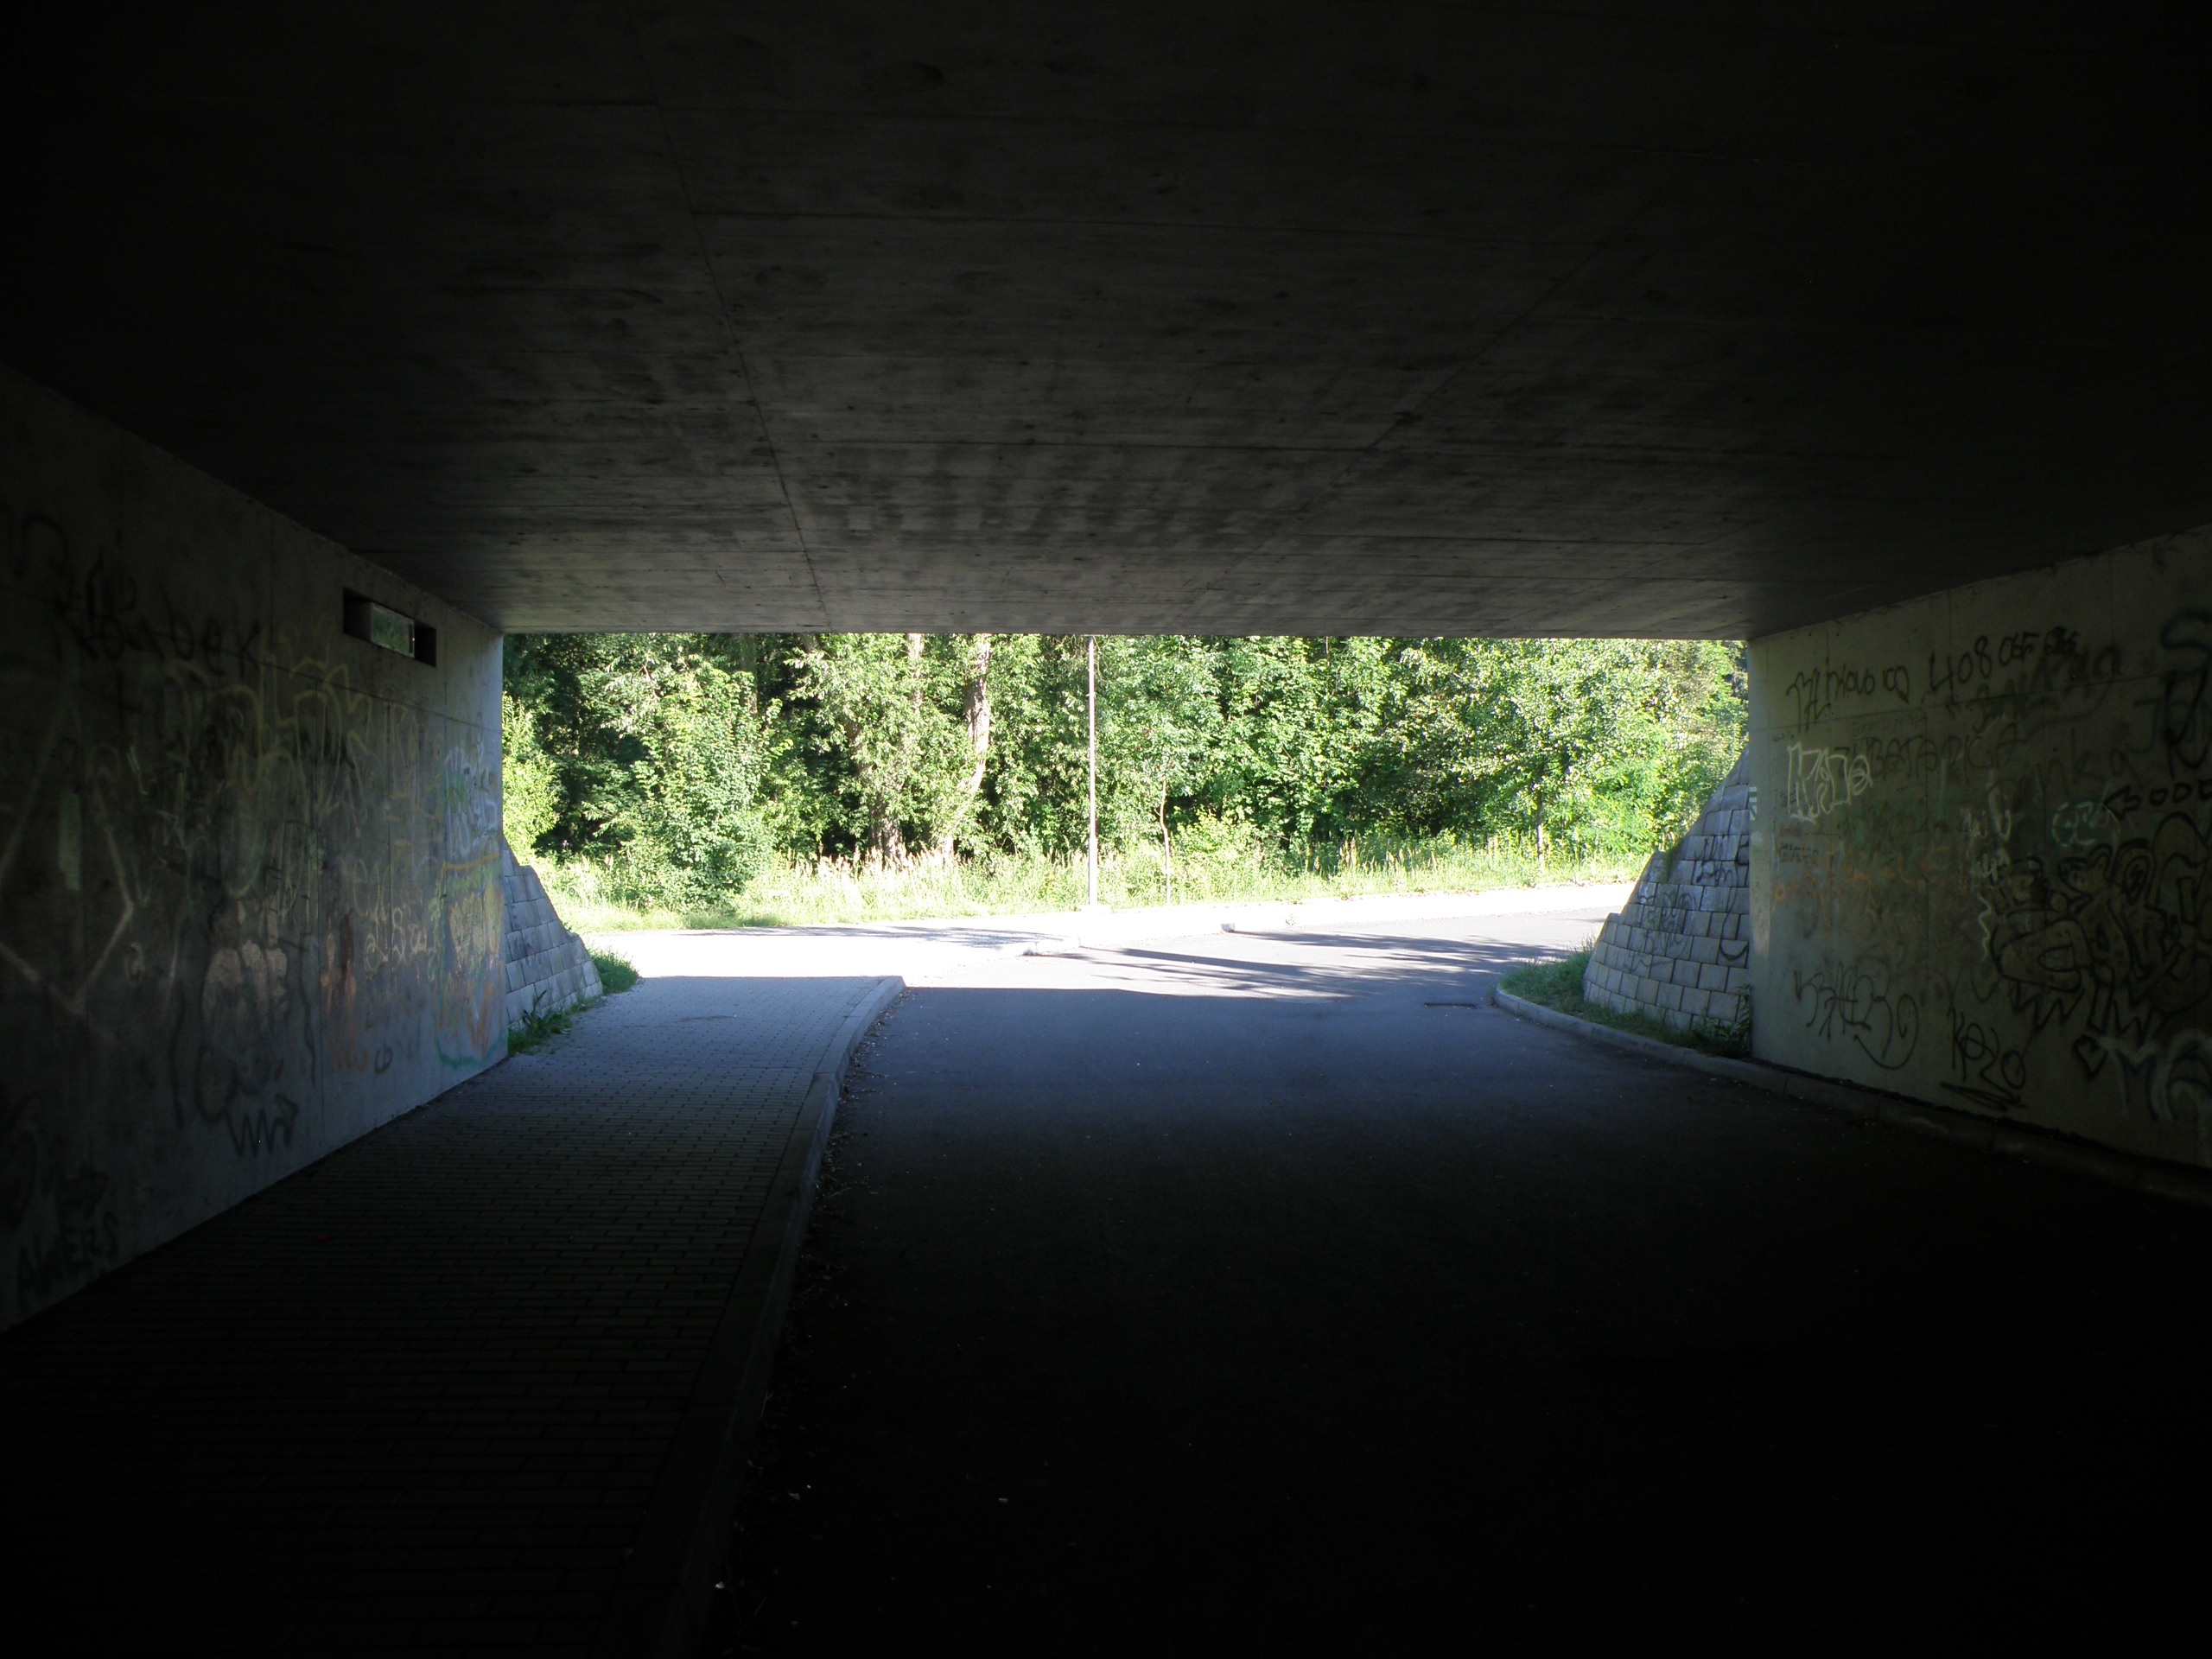
light, road, night, sunlight, tunnel, dark, subway, shadow, darkness, graffiti, lane, infrastructure, snapshot, underpass